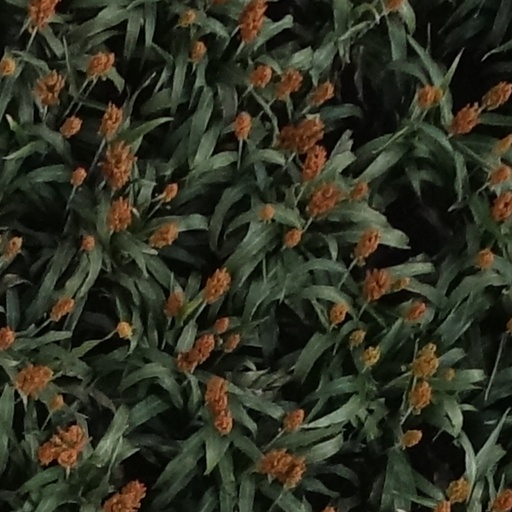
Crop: sorghum